The Redhead from Wyoming

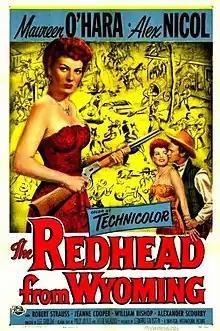
Film poster by Reynold Brown

The Redhead from Wyoming is a 1953 American Western film produced by Leonard Goldstein and directed by Lee Sholem. It stars Maureen O'Hara as a saloon proprietress who becomes embroiled in a range war and Alex Nicol as the sheriff who tries to prevent it. The supporting cast includes William Bishop as a politician who provokes the war and Alexander Scourby as a prominent cattle rancher.